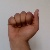
The image shows a hand gesture representing the letter 'A' in Indian Sign Language.